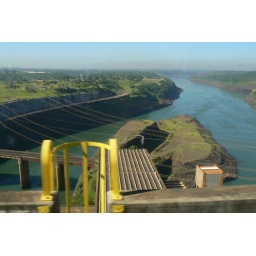
Itaipu - Foz do Iguacuthe biggest water power plant in the world